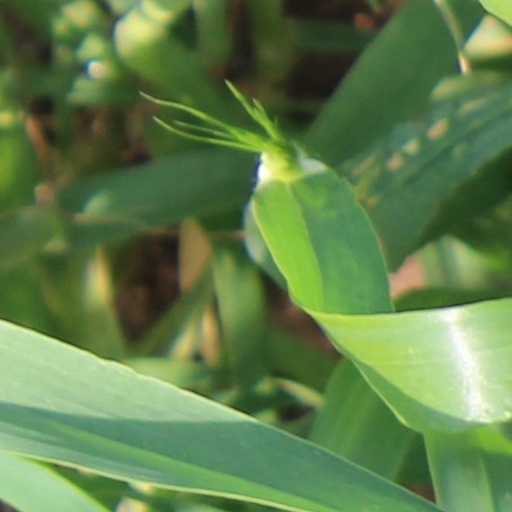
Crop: wheat